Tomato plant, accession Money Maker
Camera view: vertical (180 deg); turntable rotation: 210 degrees
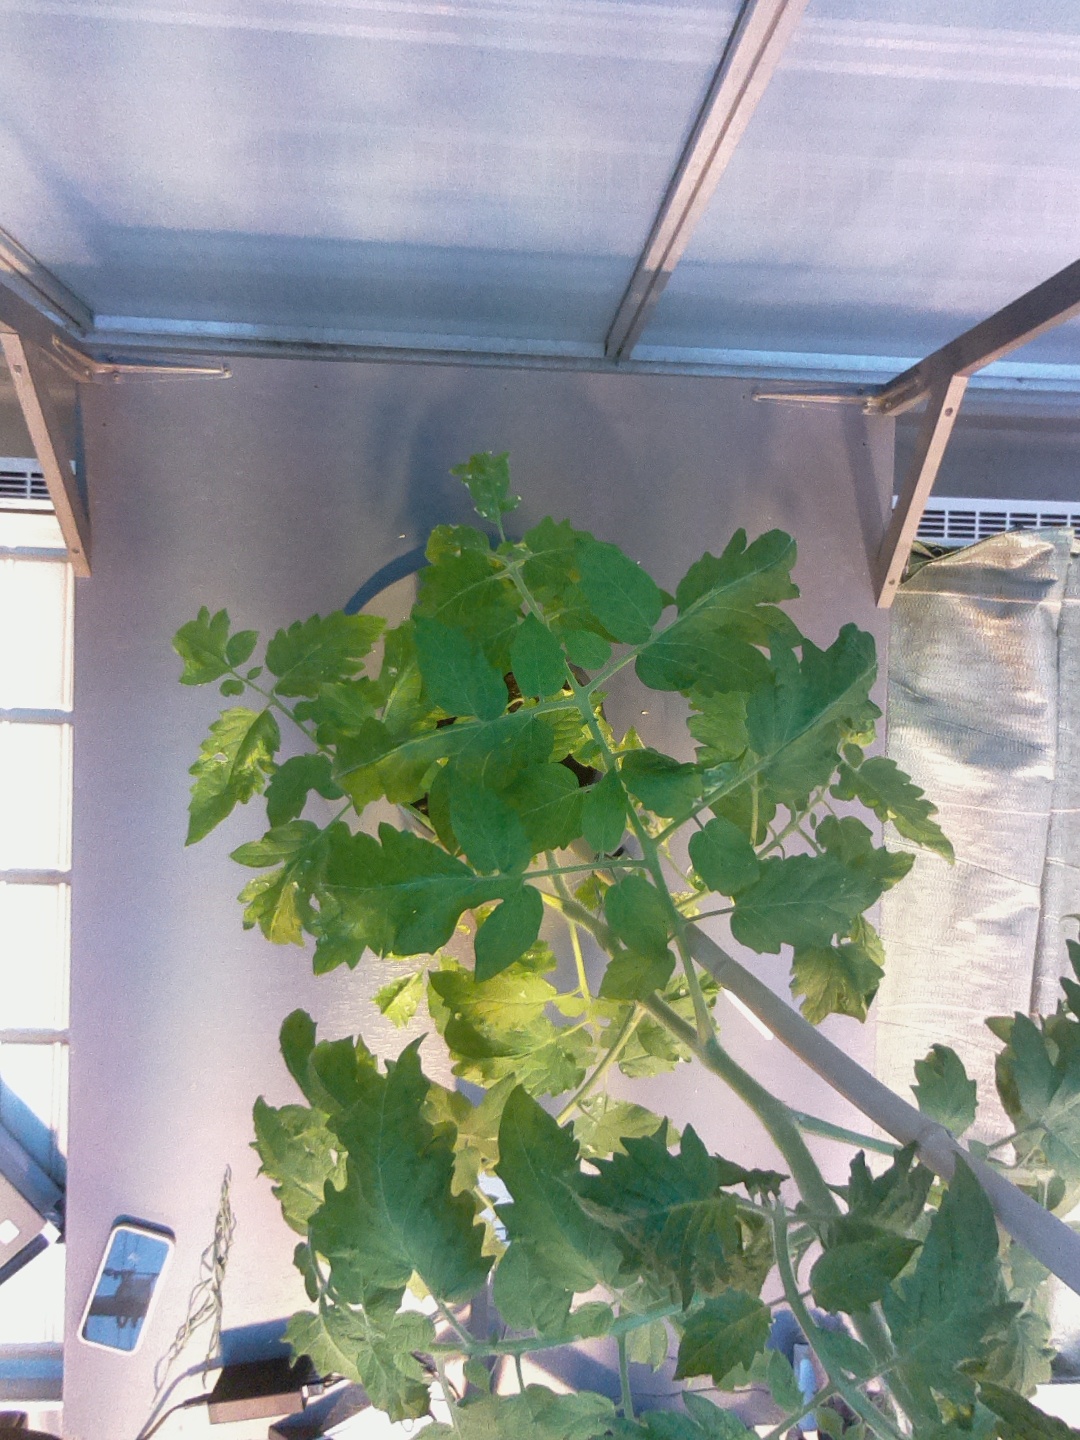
BBCH growth stage 21: 10%-20% Side shoots formed